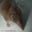
Label: shrew